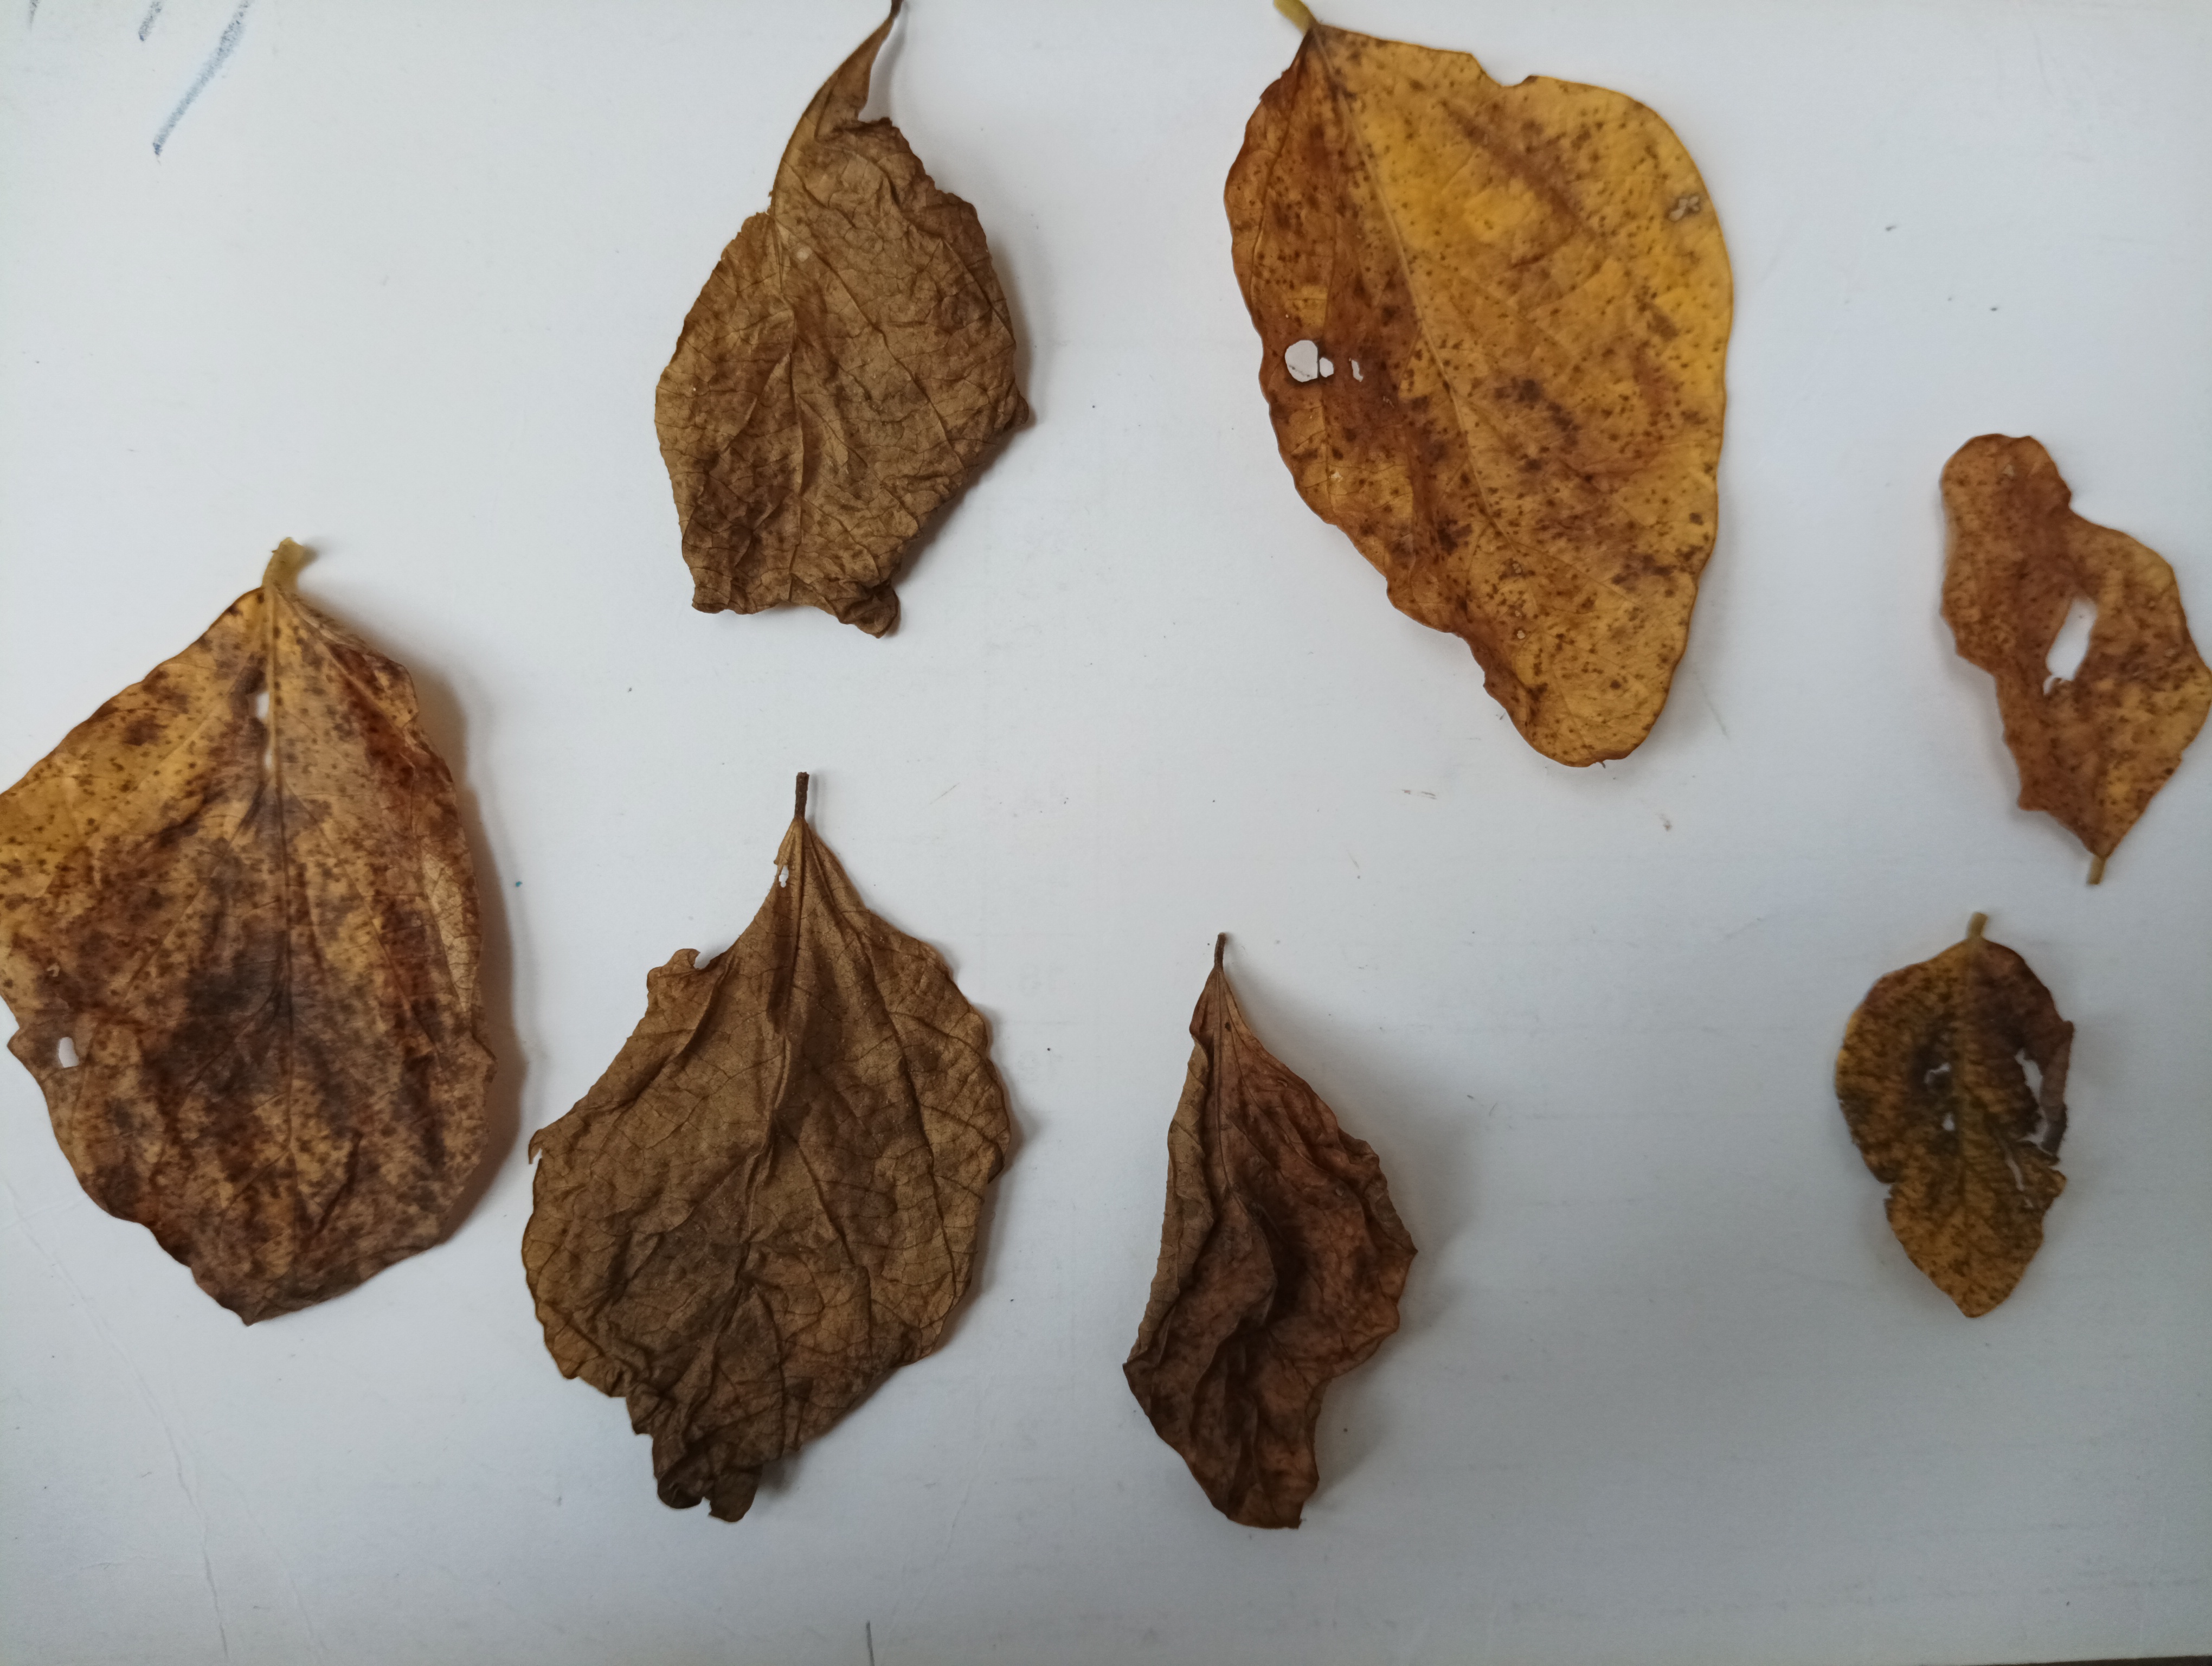
Label: Dry_leaf